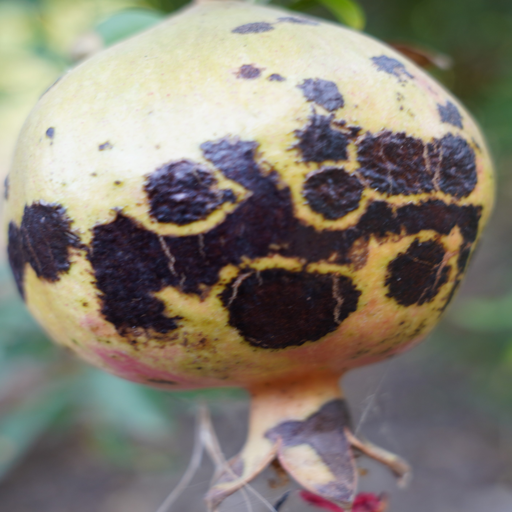
Label: Colletotrichum spp